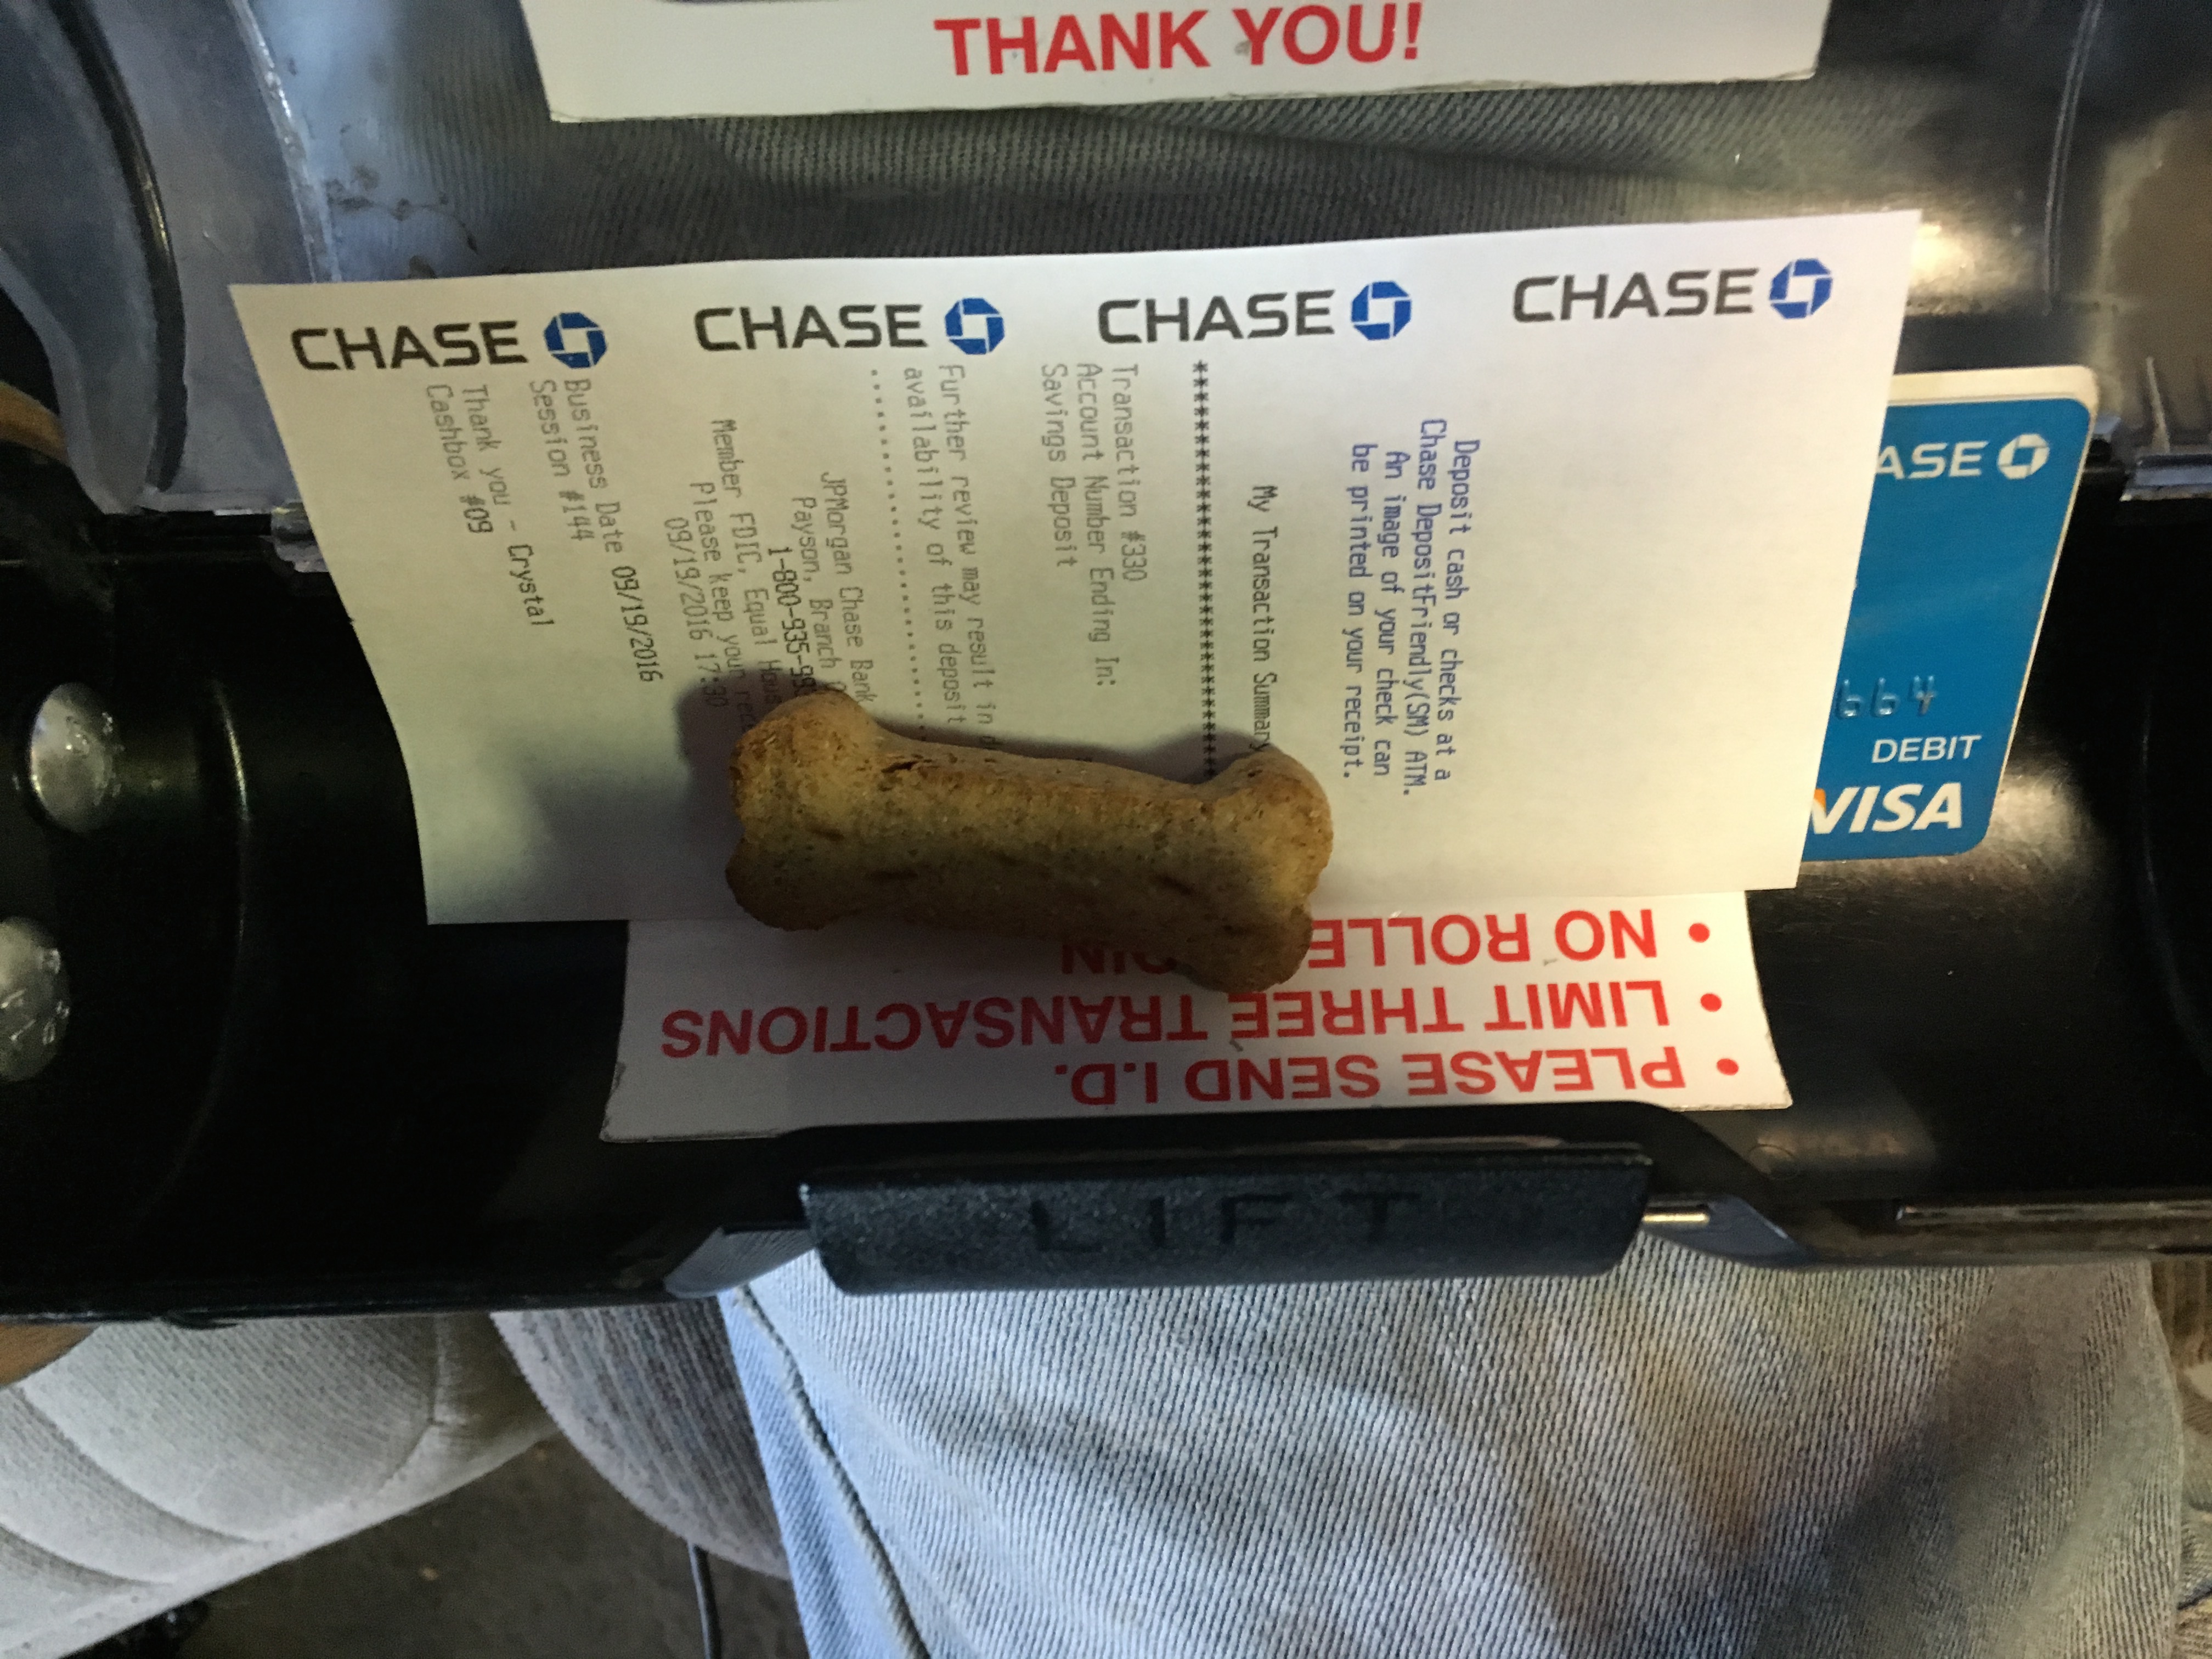
vehicle, tire, bumper, automotive exterior